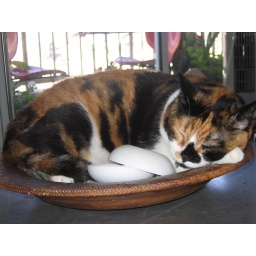
cat in a bowl